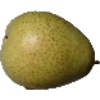
Label: Pear 1